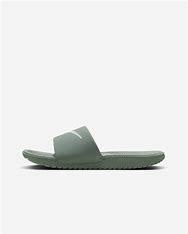
Brand: Nike
Model: Kawa